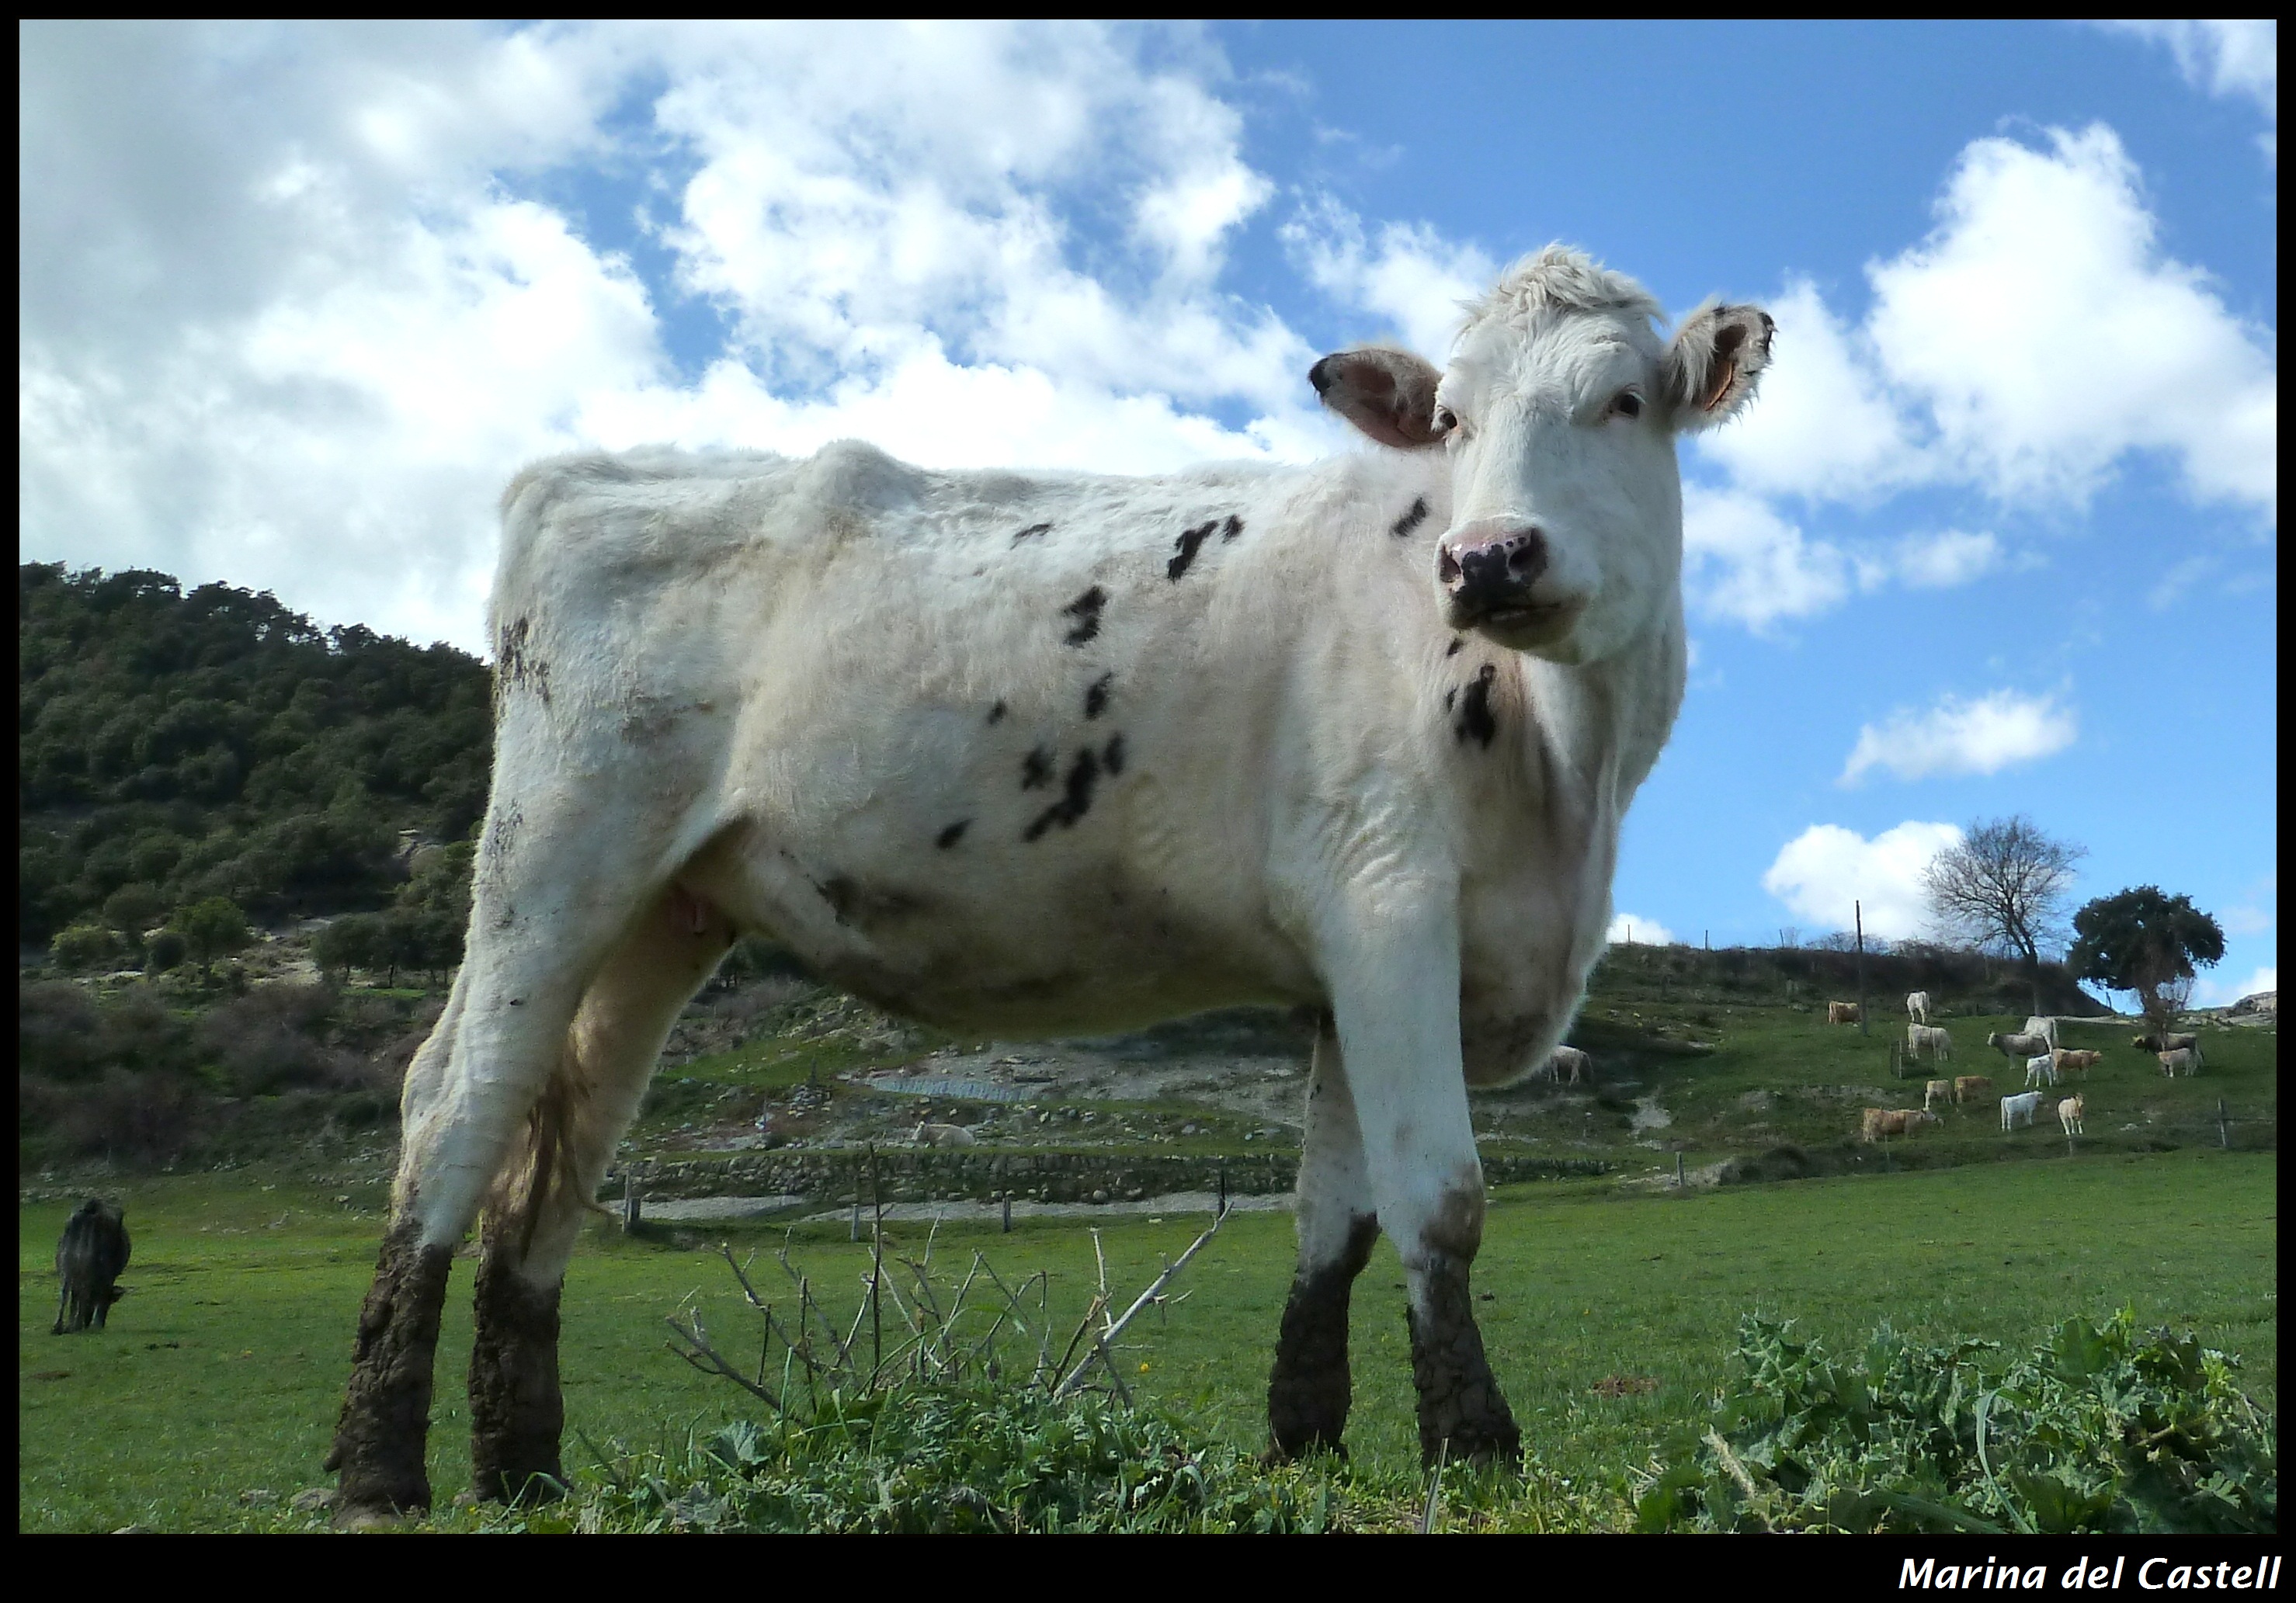
meadow, flock, wildlife, cow, pasture, grazing, mammal, eat, cows, grassland, vertebrate, catalunya, catalonia, vacas, pastura, vaca, vache, comer, centelles, menjar, ramat, tona, rebao, vacca, gregge, troupeau, santmart, herde, pasturant, kuh, dairy cow, cattle like mammal, texas longhorn